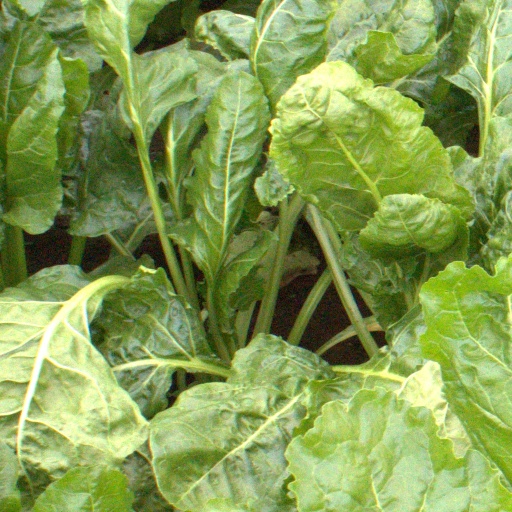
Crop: sugar beet